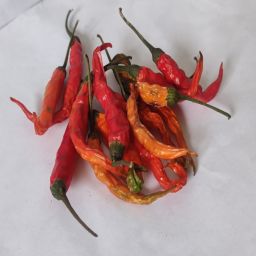
Crop: Chile Pepper
Quality: Dried